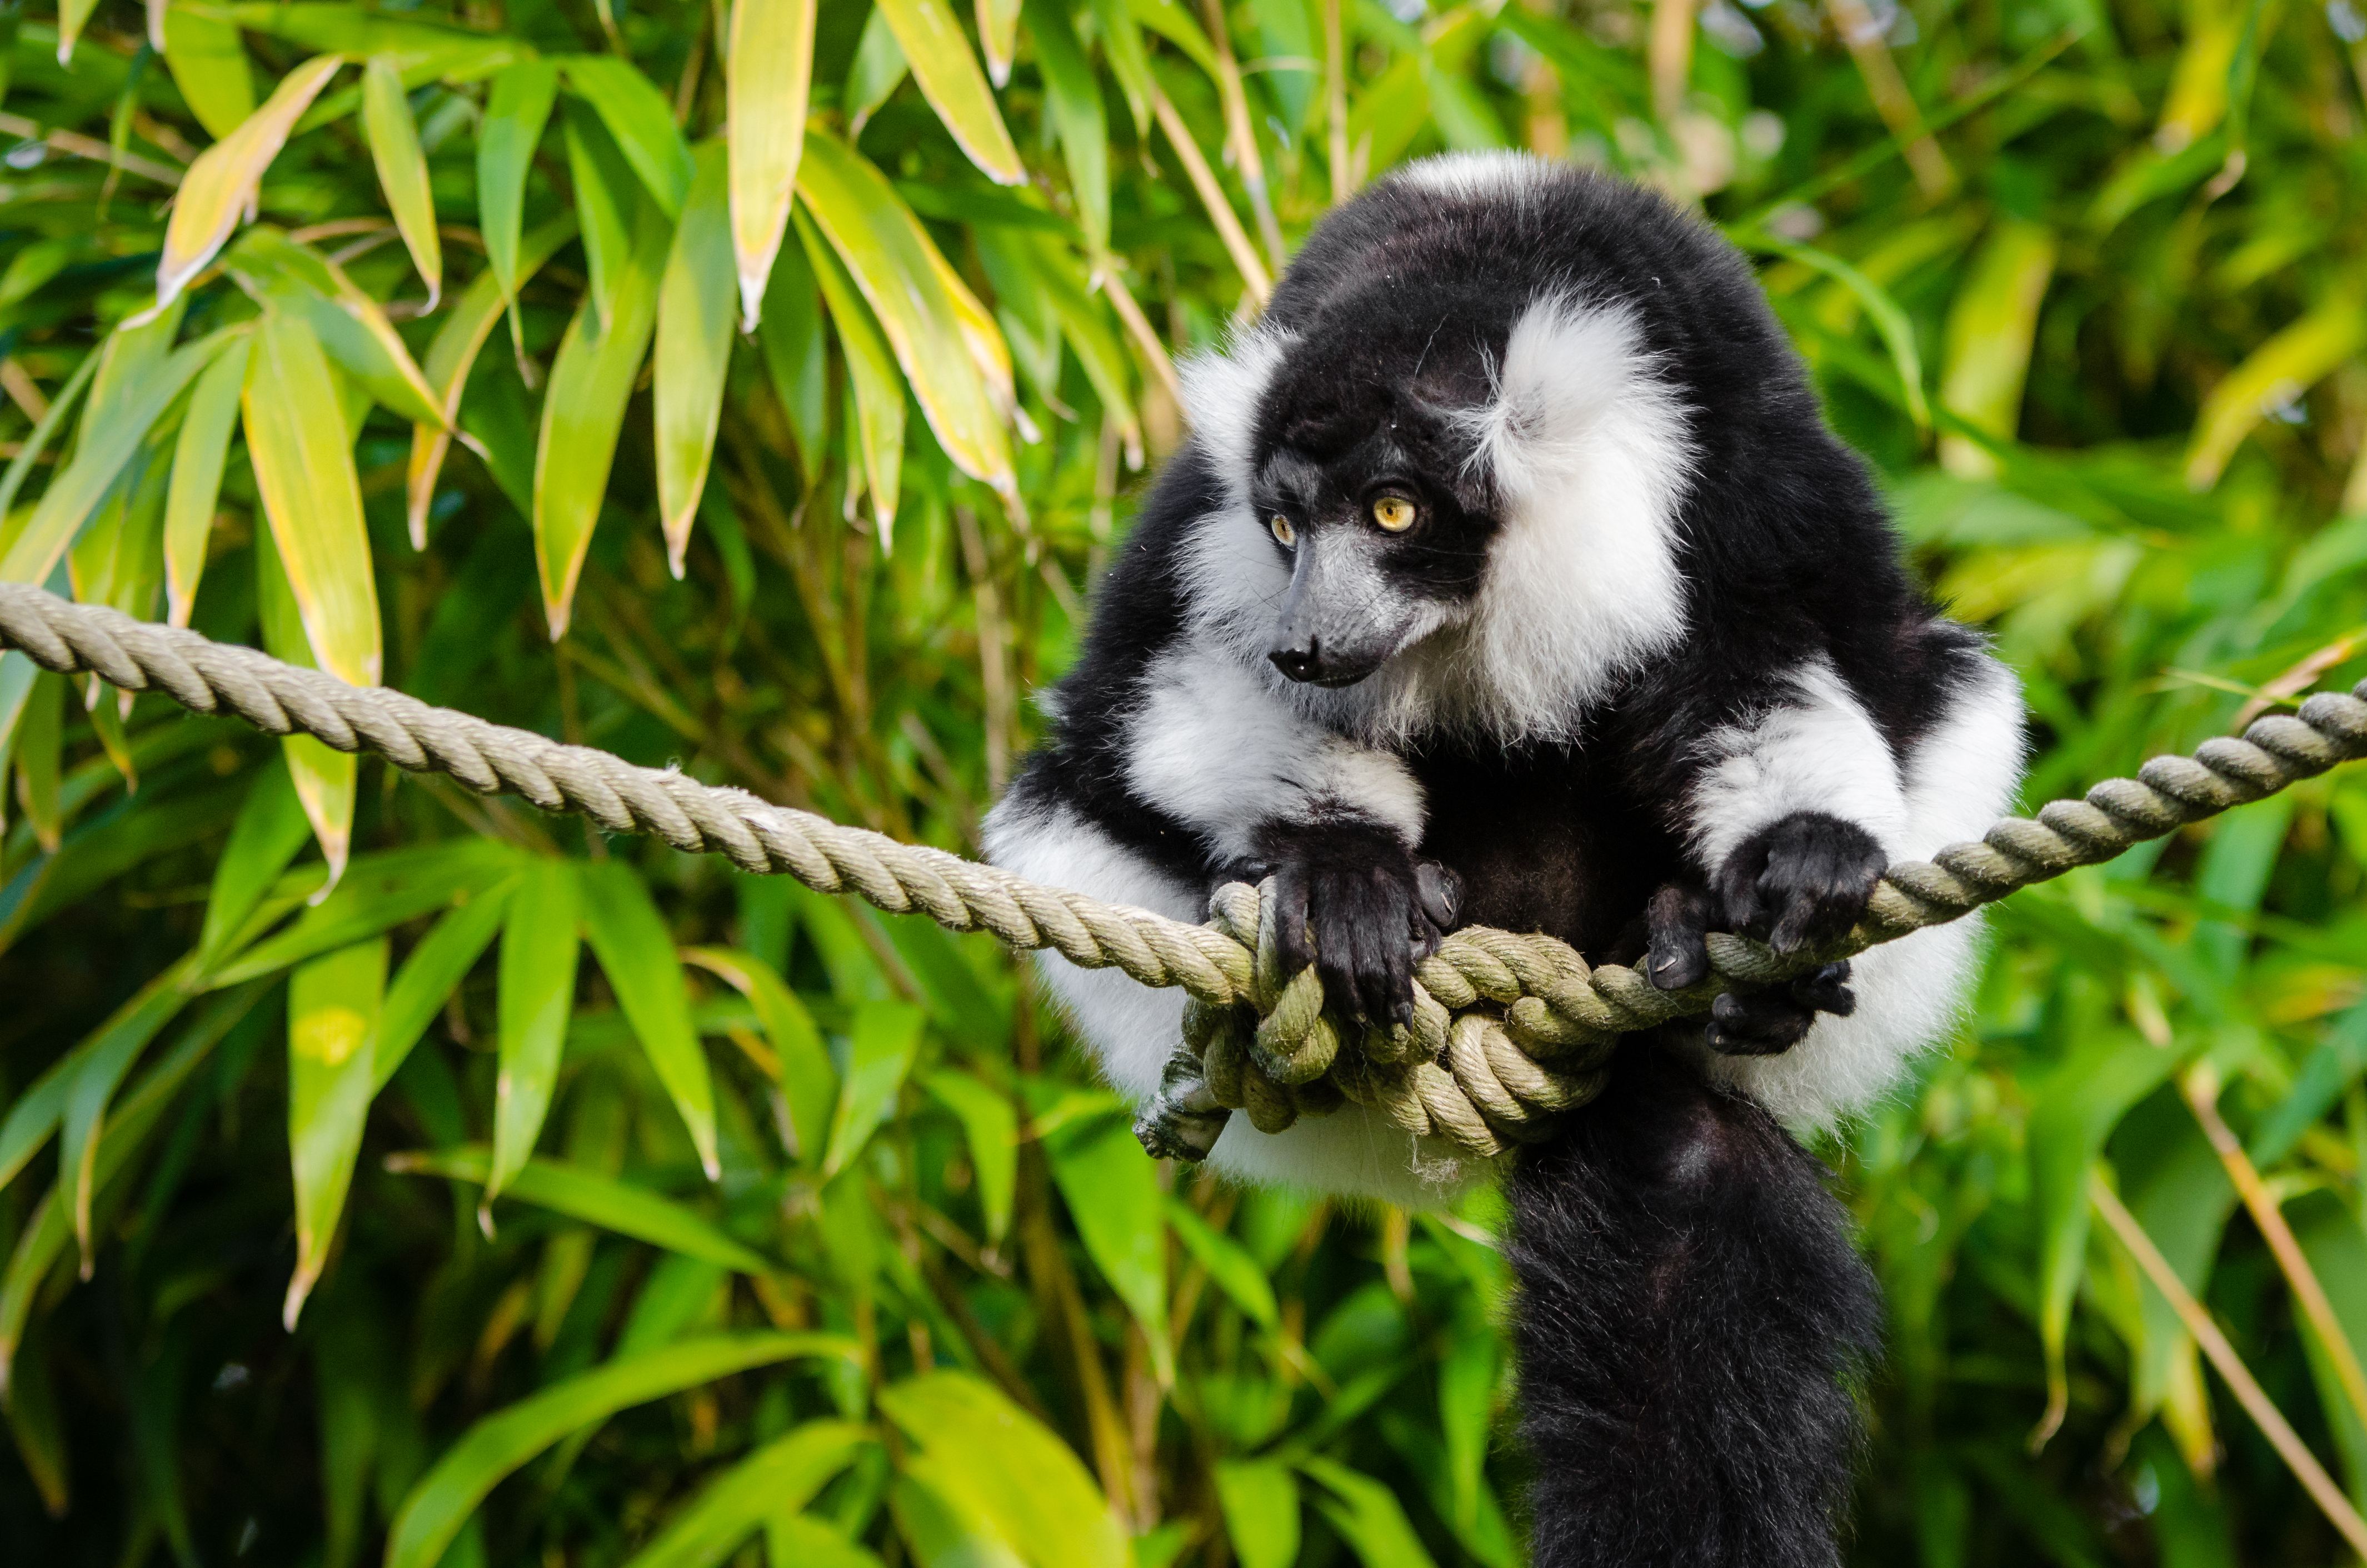
wildlife, jungle, mammal, fauna, primate, vertebrate, lemur, new world monkey